Amaral (crater)

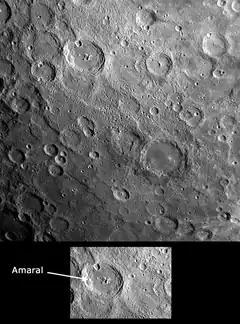
An image of Amaral and surrounding regions; Amaral is labelled in the bottom inset

Amaral is a crater on the planet Mercury. With its smooth floor, surrounding ejecta, and small secondary craters, it appears noticeably younger than the heavily cratered surface around it. Along with a smooth crater floor, Amaral also has a central peak. Bright material on this peak is of particular interest as it appears to have an unusual color. In color-enhanced images, the central peak of Amaral appears as a bright blue color in striking contrast to the otherwise orange tones of surface material nearby. The different color of the central peak likely indicates rocks with different chemical composition from those on the neighboring surface.